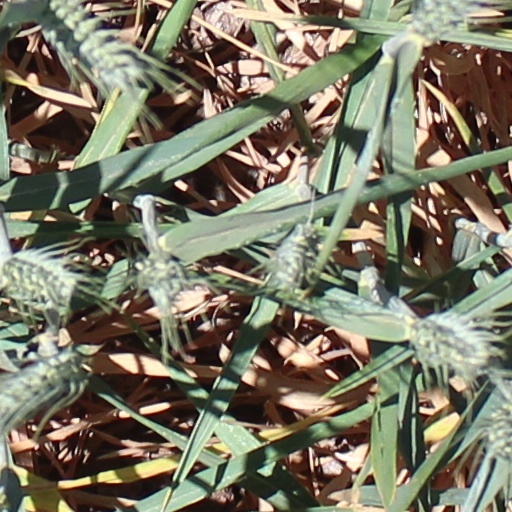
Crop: wheat